Brad Bergesen

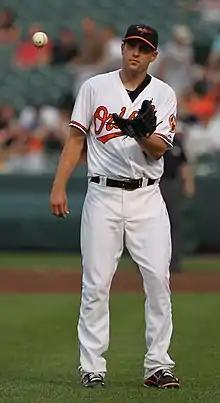

Bergesen's year turned around dramatically at this point. From May 29 through July 30 (a span of 12 starts), he pitched at least six innings each start and allowed more than three earned runs only once. He had a particularly impressive stretch from May 29 to June 14, when over four starts he pitched 32 innings and allowed just six runs (an ERA of only 1.69). The start on June 14 was his first career complete game, an 11–2 victory over the Atlanta Braves.